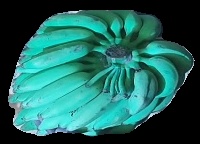
Variety: elakki-bale
Grade: grade3